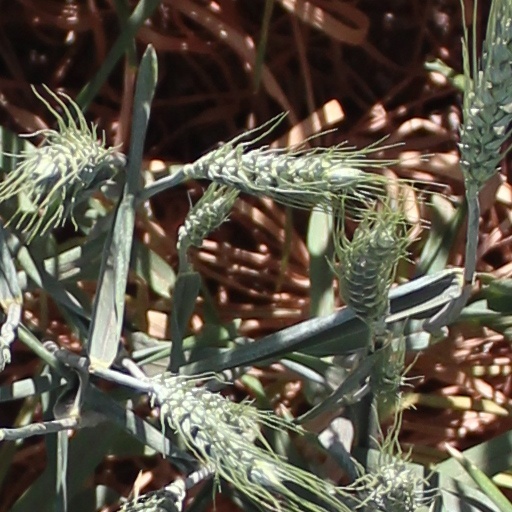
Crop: wheat